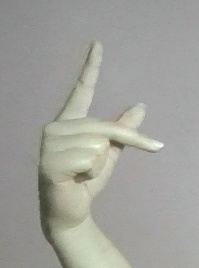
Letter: dha